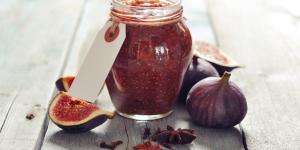
mermelada casera de higos con azucar moreno